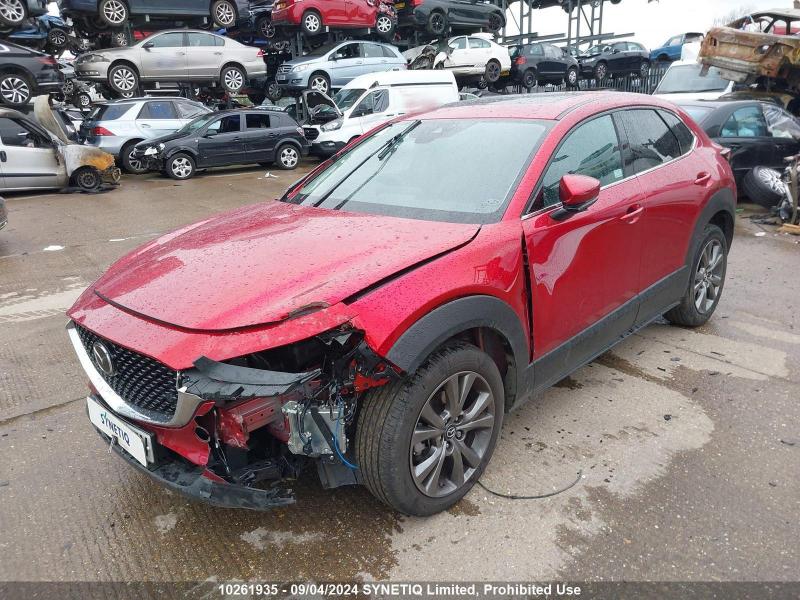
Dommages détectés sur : plaque d'immatriculation avant, feu avant droit, capot, pare-brise avant, aile avant droite, porte avant droite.
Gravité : majeur